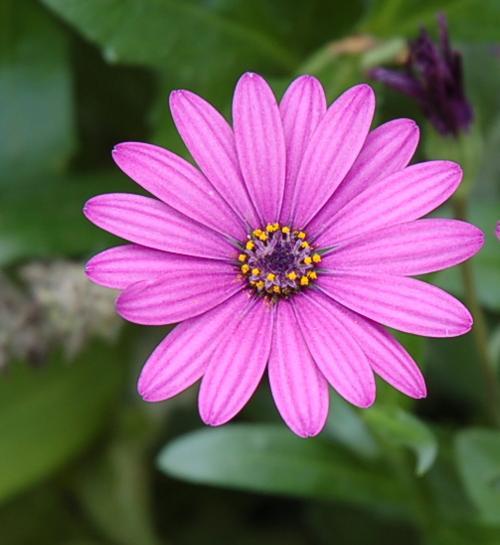
Label: osteospermum